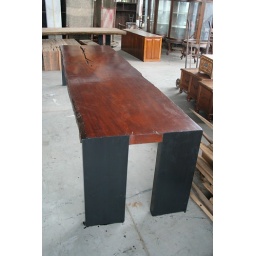
This is an red wood table with beautiful crack in the middle. It has teak wood legs.